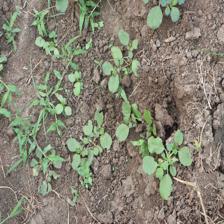
Label: BroadLeafWeed